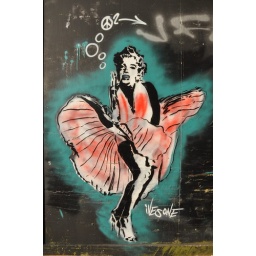
under the bridge in notting hill